Just Between Us (film)

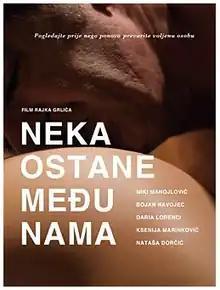
Croatian theatrical poster

Just Between Us is a 2010 Croatian drama film directed by Rajko Grlić starring Miki Manojlović, Bojan Navojec, Nataša Dorčić, Daria Lorenci and Ksenija Marinković. The film is a co-production involving Croatia's "Mainframe Production", Serbia's "Yodi Movie Craftsman" and Slovenia's "Studio Maj" and was additionally financed by the Croatian Radiotelevision and Eurimages.